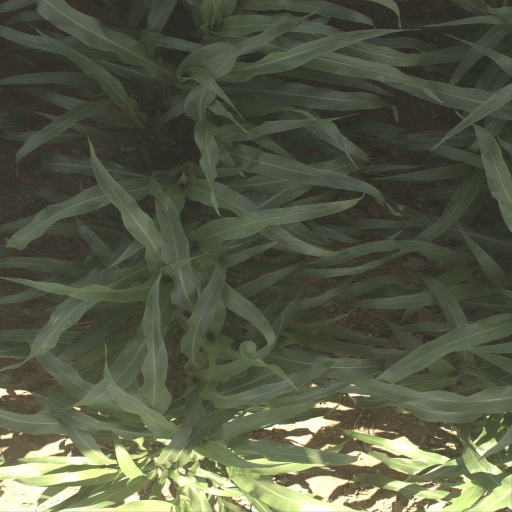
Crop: sorghum